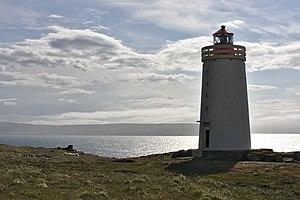
Le phare de Skarð est un phare situé dans la région de Norðurland vestra, à 7 km au nord de Hvammstangi. Il marque l'entrée orientale du Miðfjörður.